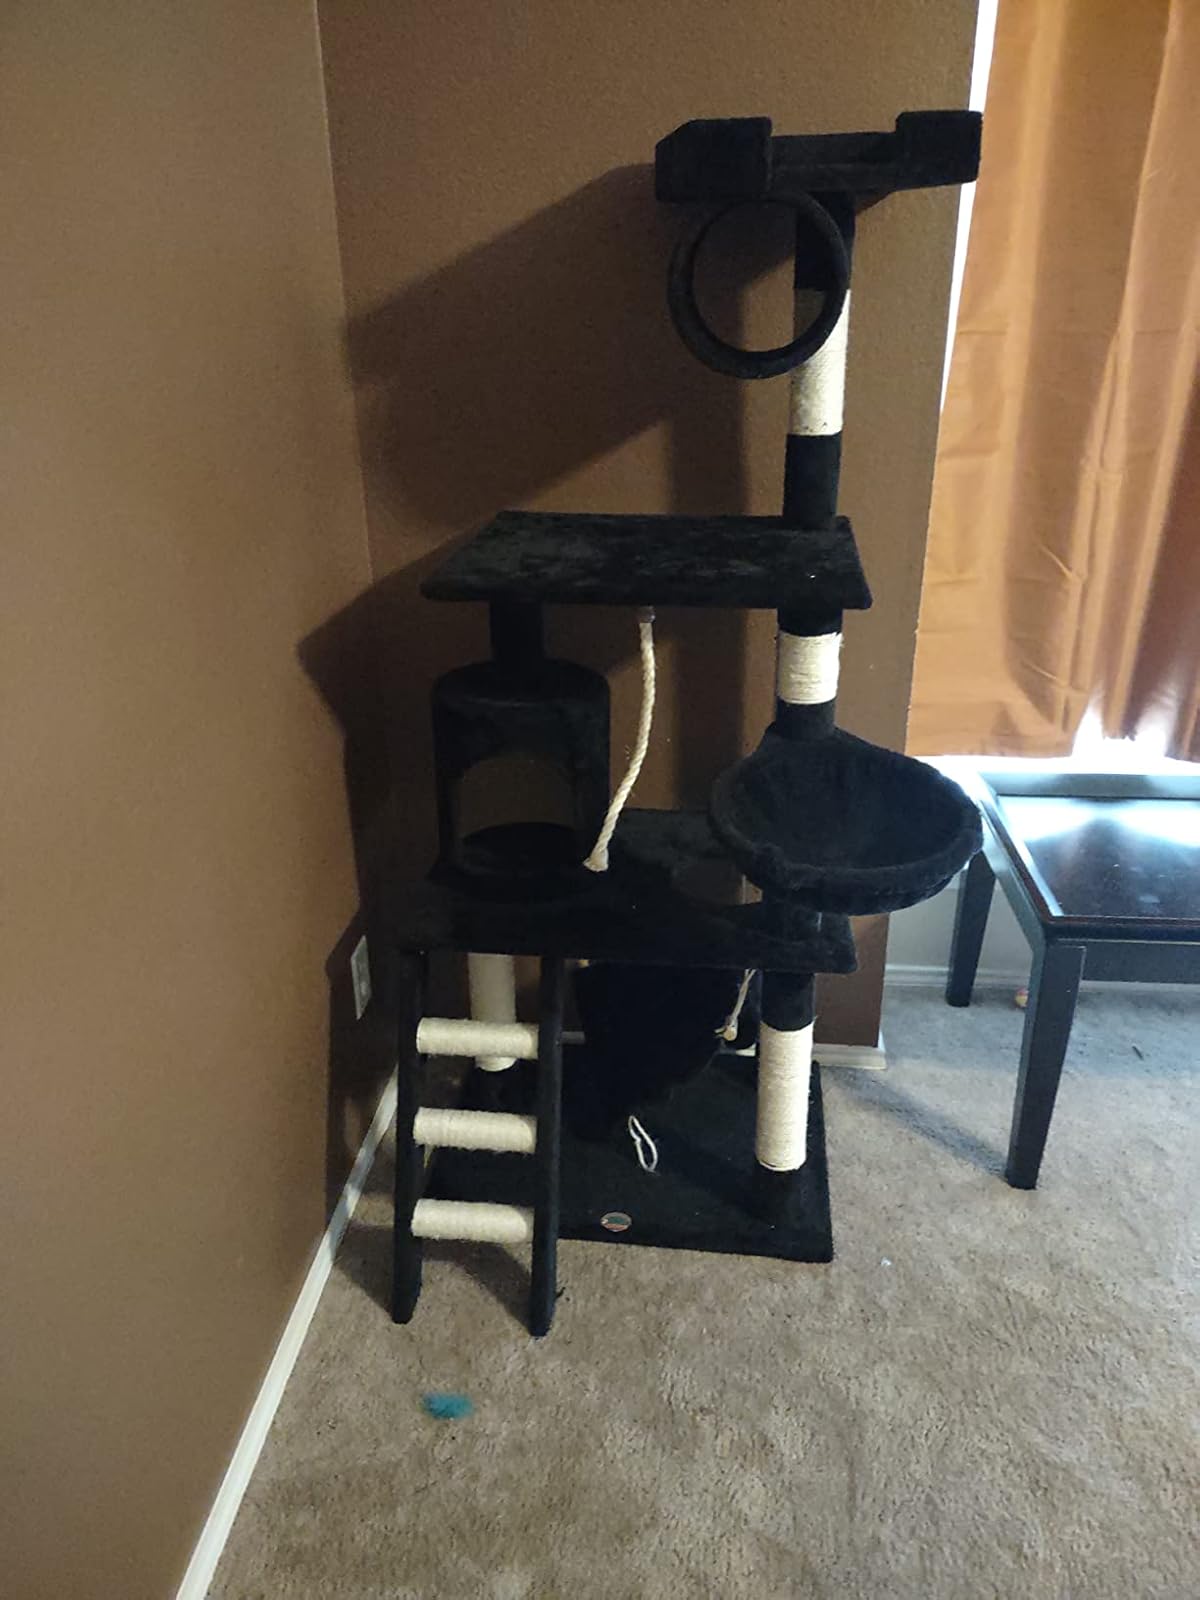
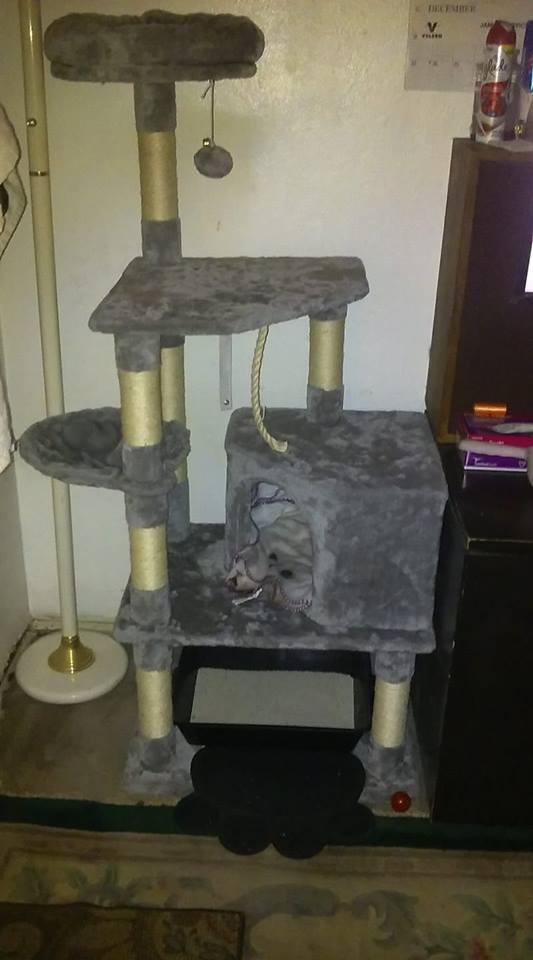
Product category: items_cat tree
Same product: no